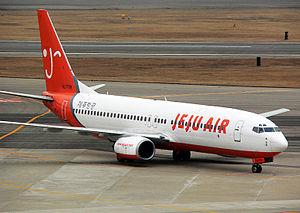
Jeju Air est une compagnie aérienne sud-coréenne.